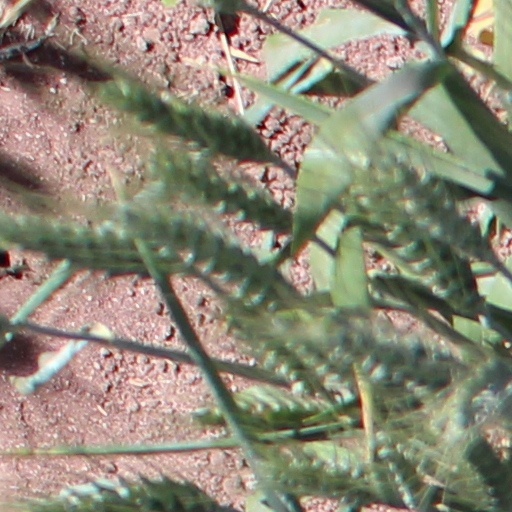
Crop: wheat